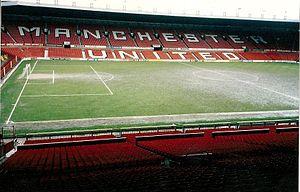
Old Trafford est un stade de football situé dans le comté du Grand Manchester, en Angleterre.